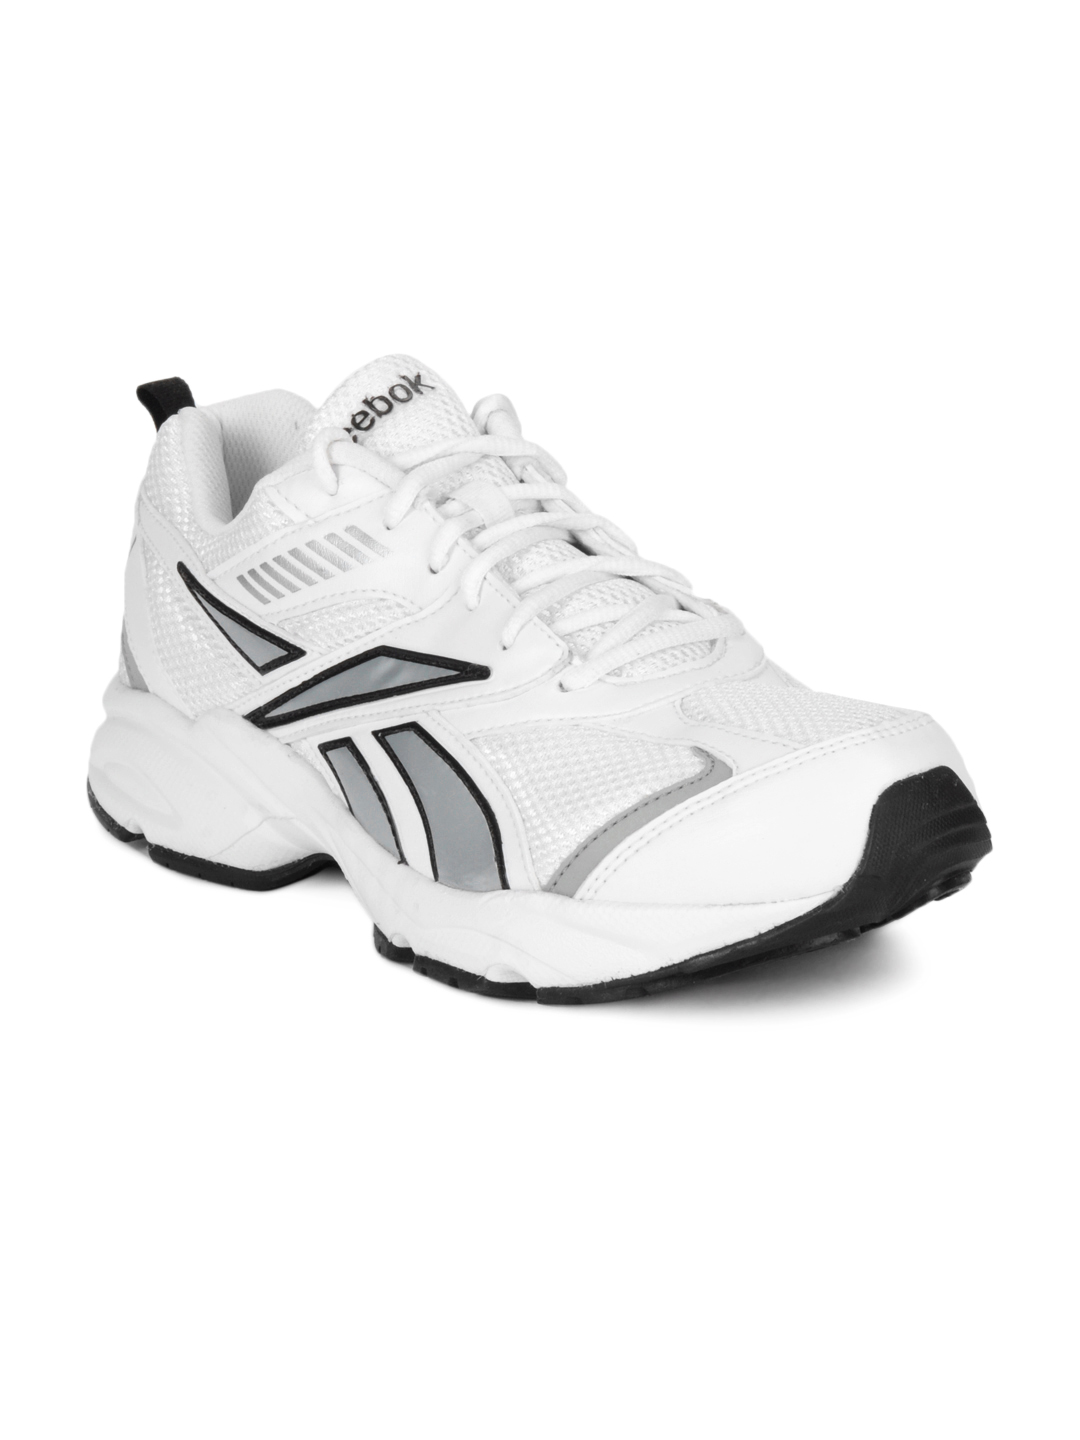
Reebok Men White Active Sports Shoes
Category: Footwear / Shoes / Sports Shoes
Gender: Men
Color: White
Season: Summer 2012
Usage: Sports